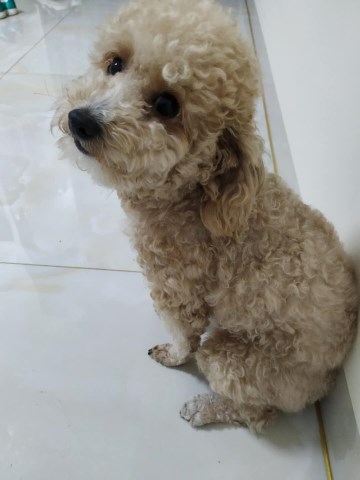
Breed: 7449-n000128-teddy